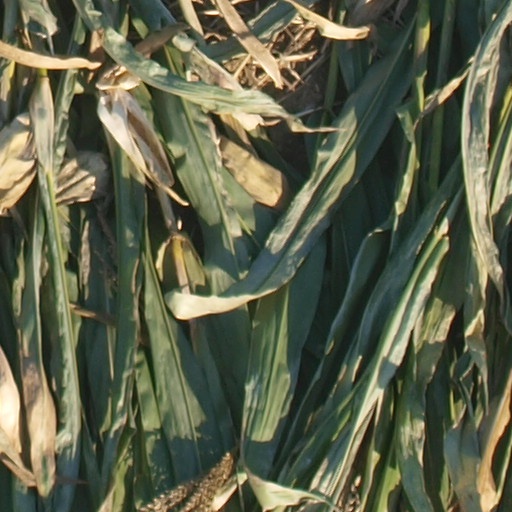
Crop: maize; corn